Edmund Parker Jr. House

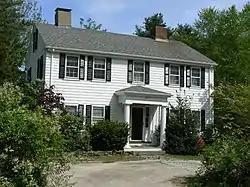

The Edmund Parker Jr. House is a historic house in Winchester, Massachusetts. The -story wood-frame house was built c. 1826, and is one of a few transitional Federal-Greek Revival houses in the town. It has the typical Federal plan of five bays wide and two deep, with a center entry framed by a Greek Revival portico. The house was built by Edmund Parker Jr., whose father was one of the first settlers in the area.